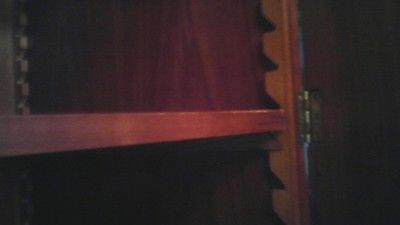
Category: cabinet